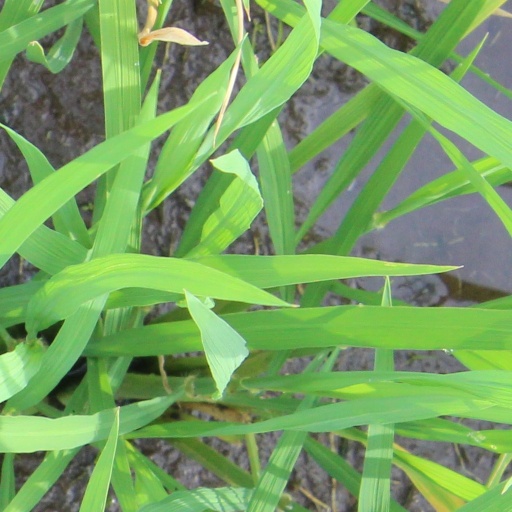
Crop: rice